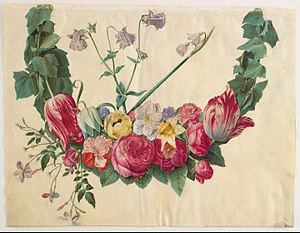
Hans Simon Holtzbecker
Blomsterranke af Holtzbecker.